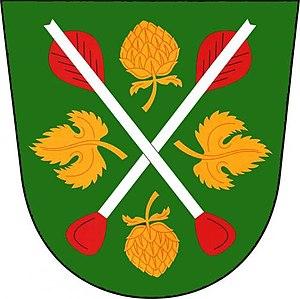
Bílsko u Hořic est une commune du district de Jičín, dans la région de Hradec Králové, en République tchèque. Sa population s'élevait à 107 habitants en 2017.